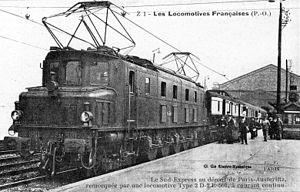
Carte postale ancienne de la locomotive prototype E-501 du PO, équipée de frotteurs latéraux sur ses bogies pour la prise de courant par troisième rail.